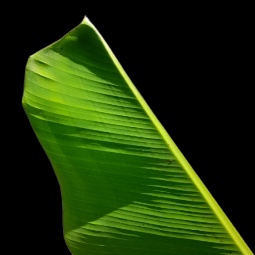
Label: Zinc